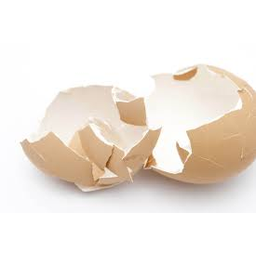
Label: eggshells